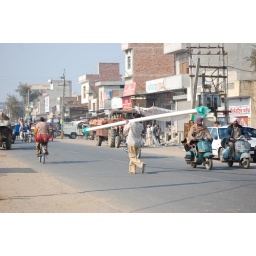
Long pole in the road